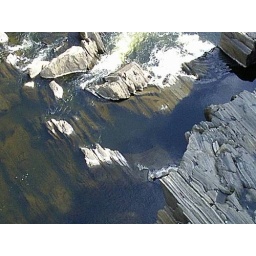
The rocks again under the water showing how crystal clear the water is